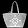
Label: Bag